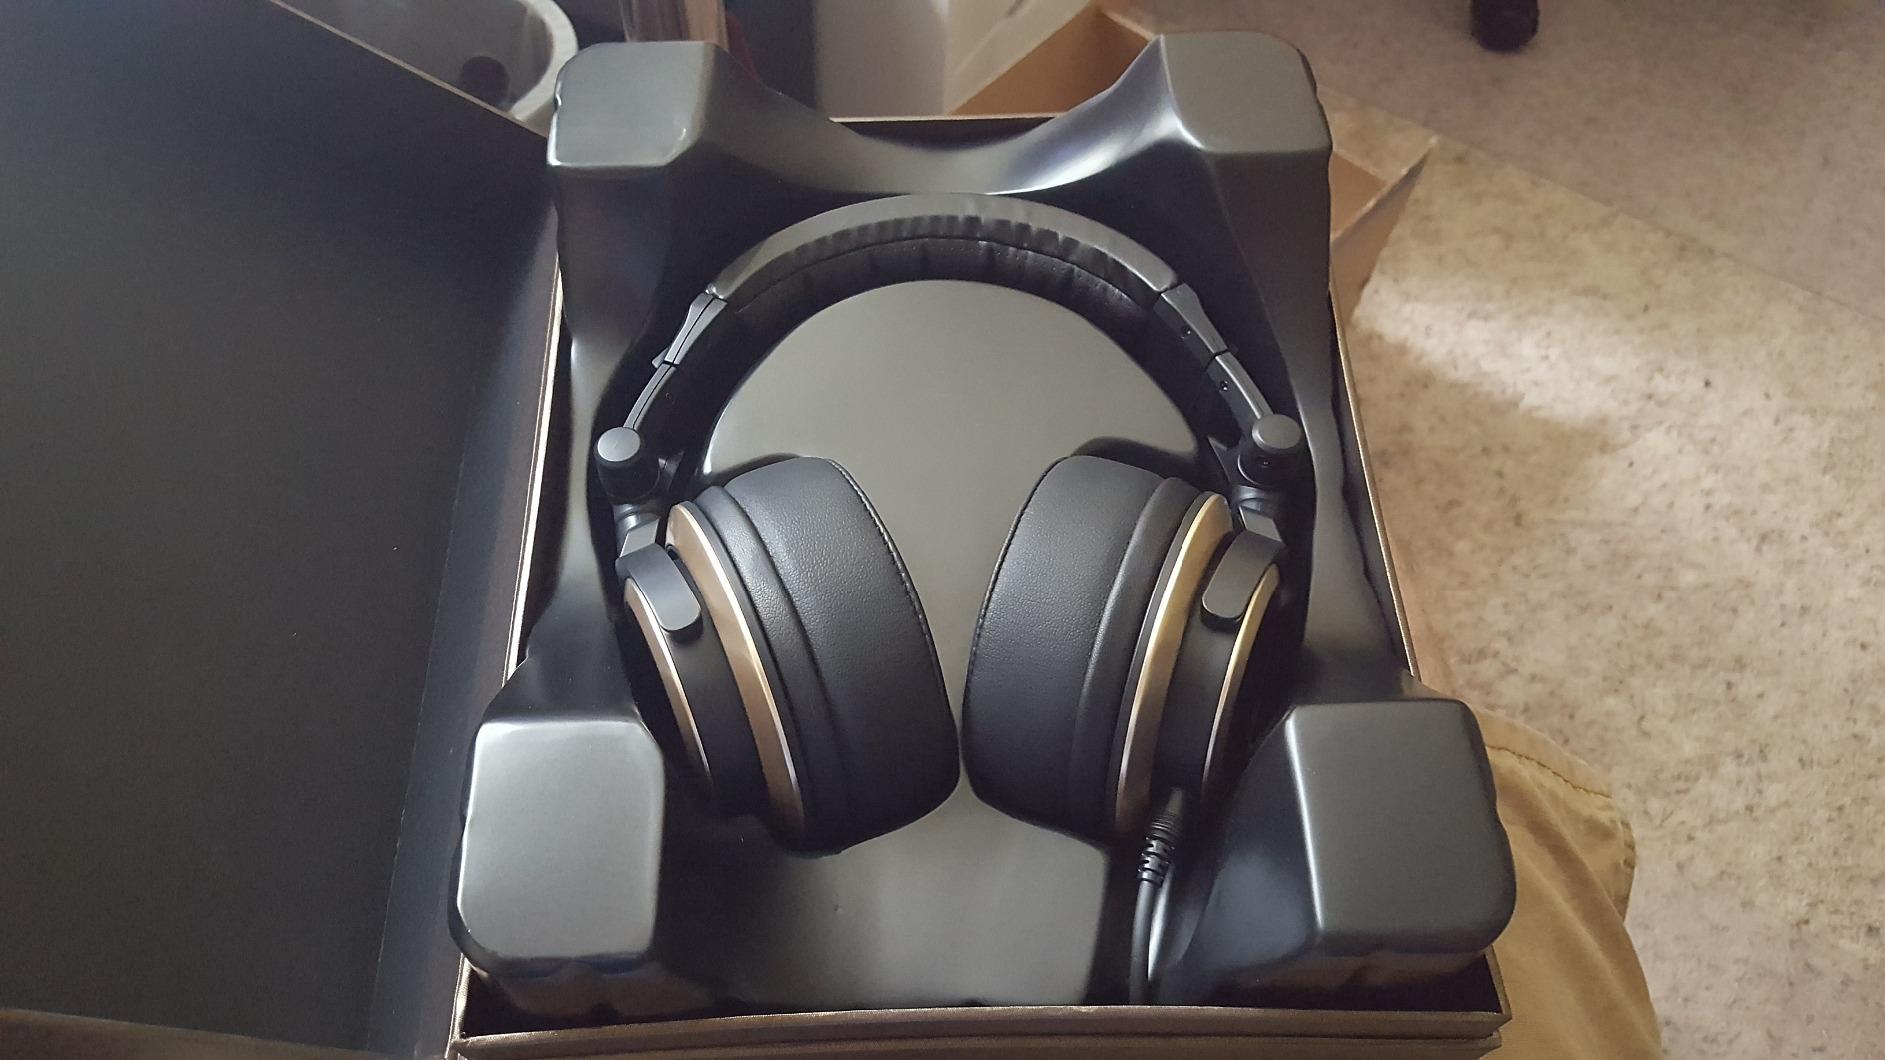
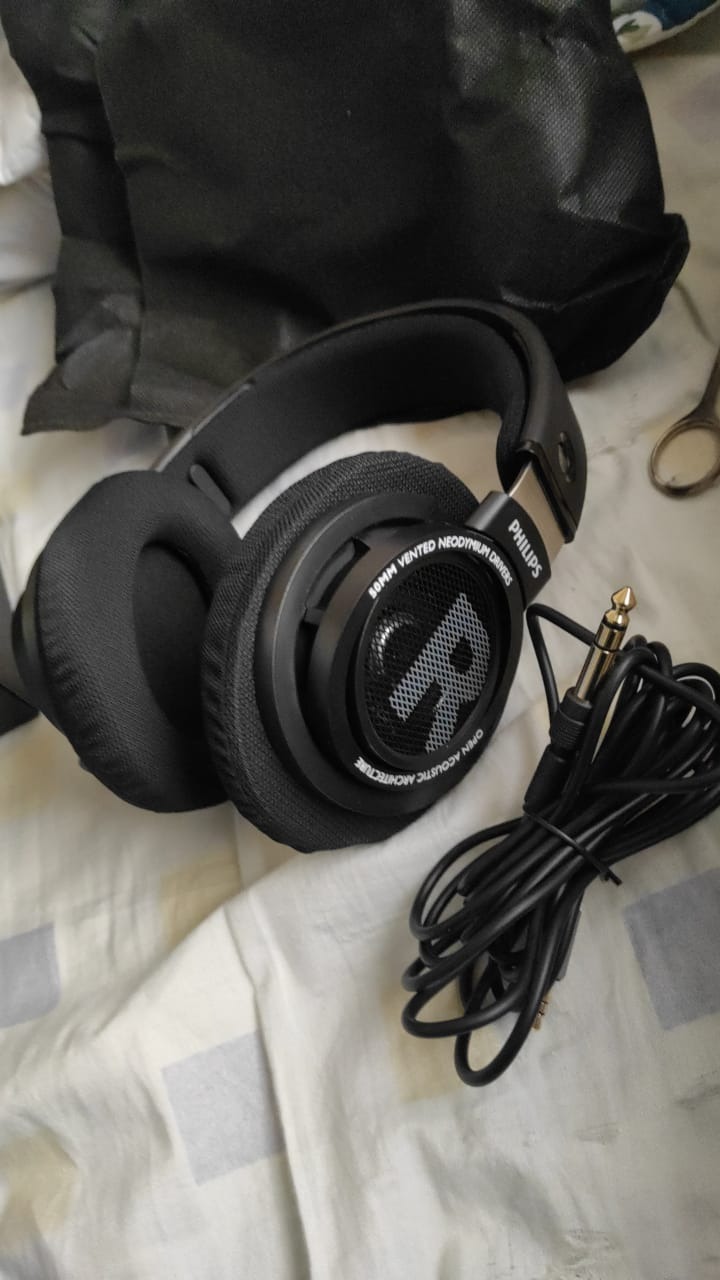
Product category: headphones
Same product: no